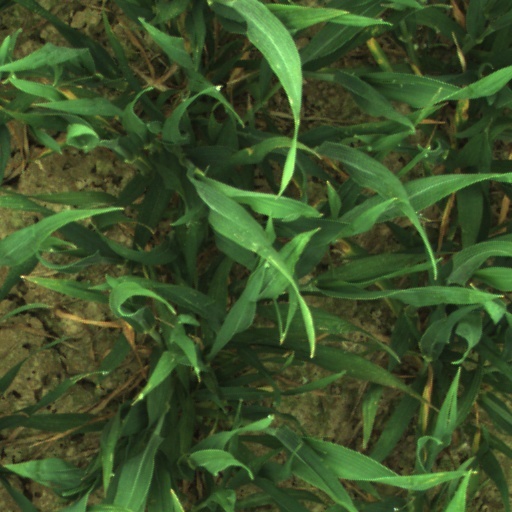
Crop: wheat